The Perfect Score

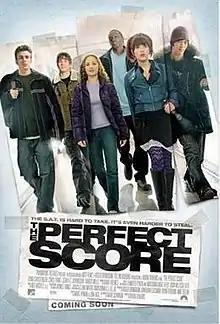
Theatrical release poster

The Perfect Score is a 2004 American teen comedy-heist film directed by Brian Robbins and starring Chris Evans, Erika Christensen, Bryan Greenberg, Scarlett Johansson, Darius Miles, and Leonardo Nam.